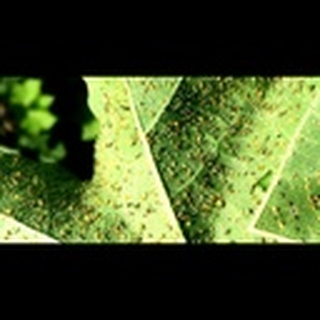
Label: cotton_aphids